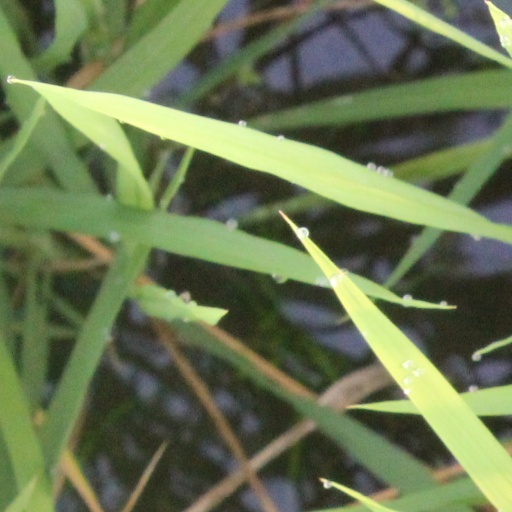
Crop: rice